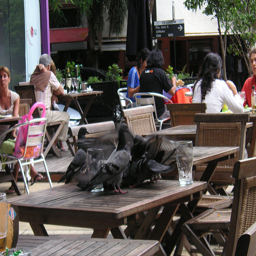
a group of people sitting at some dining tables having lunch
A bunch of birds on a table with a glass.
Pigeons fighting over food on a table at an outdoor cafe.
A flock of black birds sitting on top of a table.
Many pigeons gather on a restaurant table.